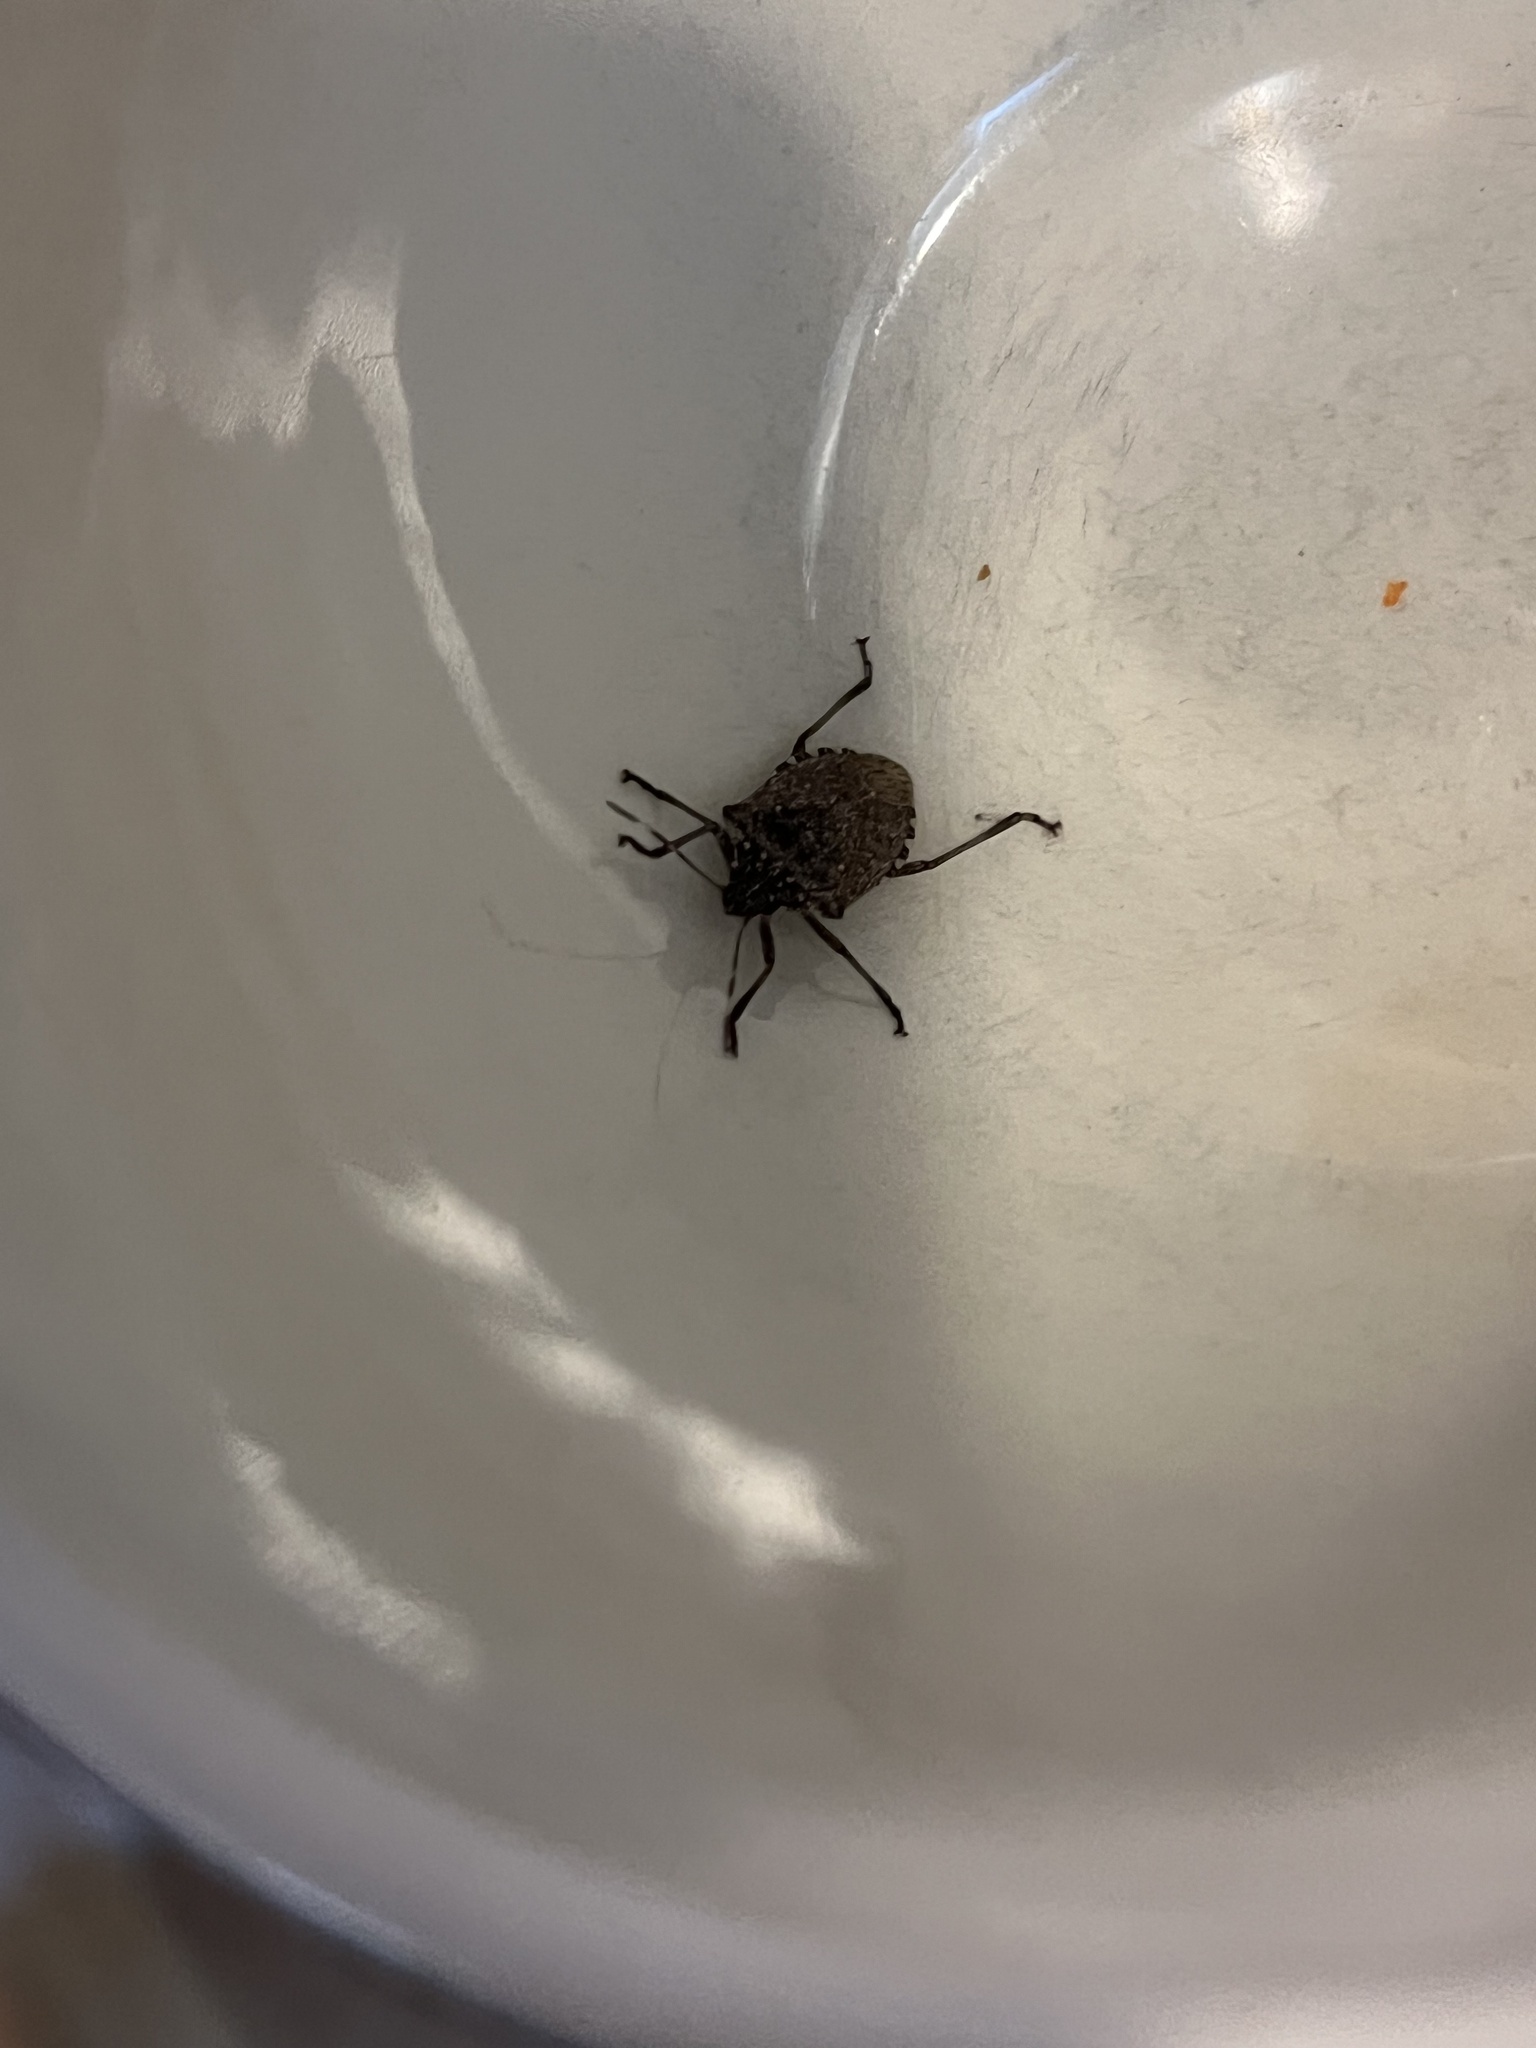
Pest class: stink_bug